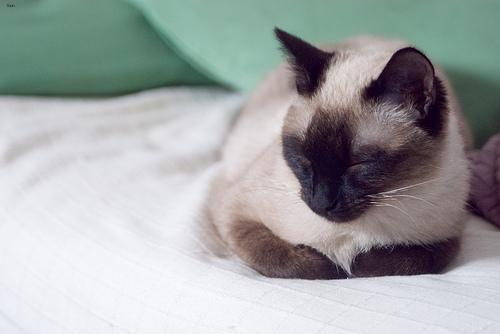
Siamese